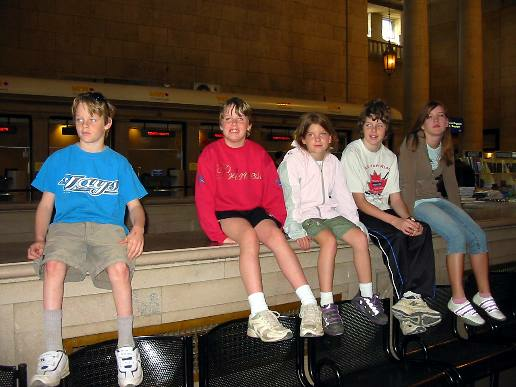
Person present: Yes